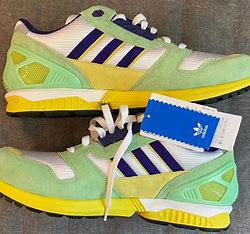
Brand: Adidas
Model: ZX 8000